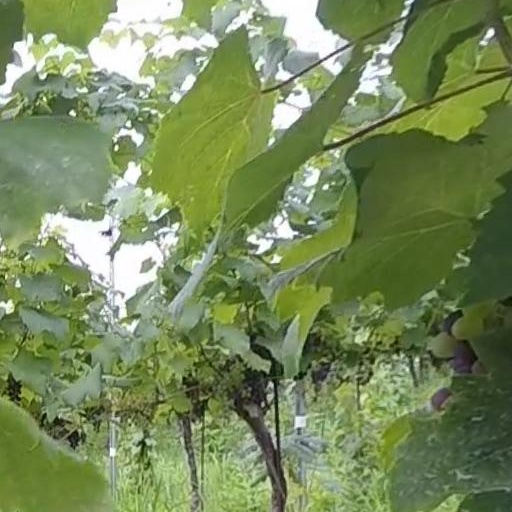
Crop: grape